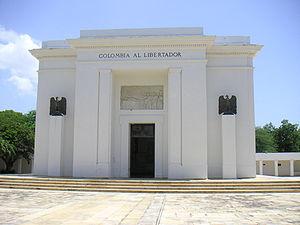
Le Général dans son labyrinthe est un roman de l'écrivain colombien et prix Nobel de littérature Gabriel García Márquez. Il s'agit d'un récit romancé des derniers jours de Simón Bolívar, le libérateur et premier président de la République de Colombie.
Simón José Antonio de la Santísima Trinidad Bolívar y Palacios, plus connu sous le nom de Simón Bolívar /siˈmon boˈliβaɾ/ et surnommé El Libertador, né le 24 juillet 1783 à Caracas au Venezuela, et mort le 17 décembre 1830 à Santa Marta en Colombie, fut un général et homme d'État vénézuélien.